Tom MacRae

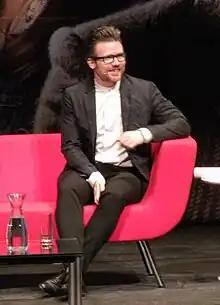
MacRae at a "Doctor Who" convention in March 2012

Tom MacRae (born 6 August 1977) is an English television writer, author, playwright, lyricist, television producer, and screenwriter. He is best known as the creator of the television series "Threesome" and the book writer and lyricist of the Olivier nominated stage musical "Everybody's Talking About Jamie".